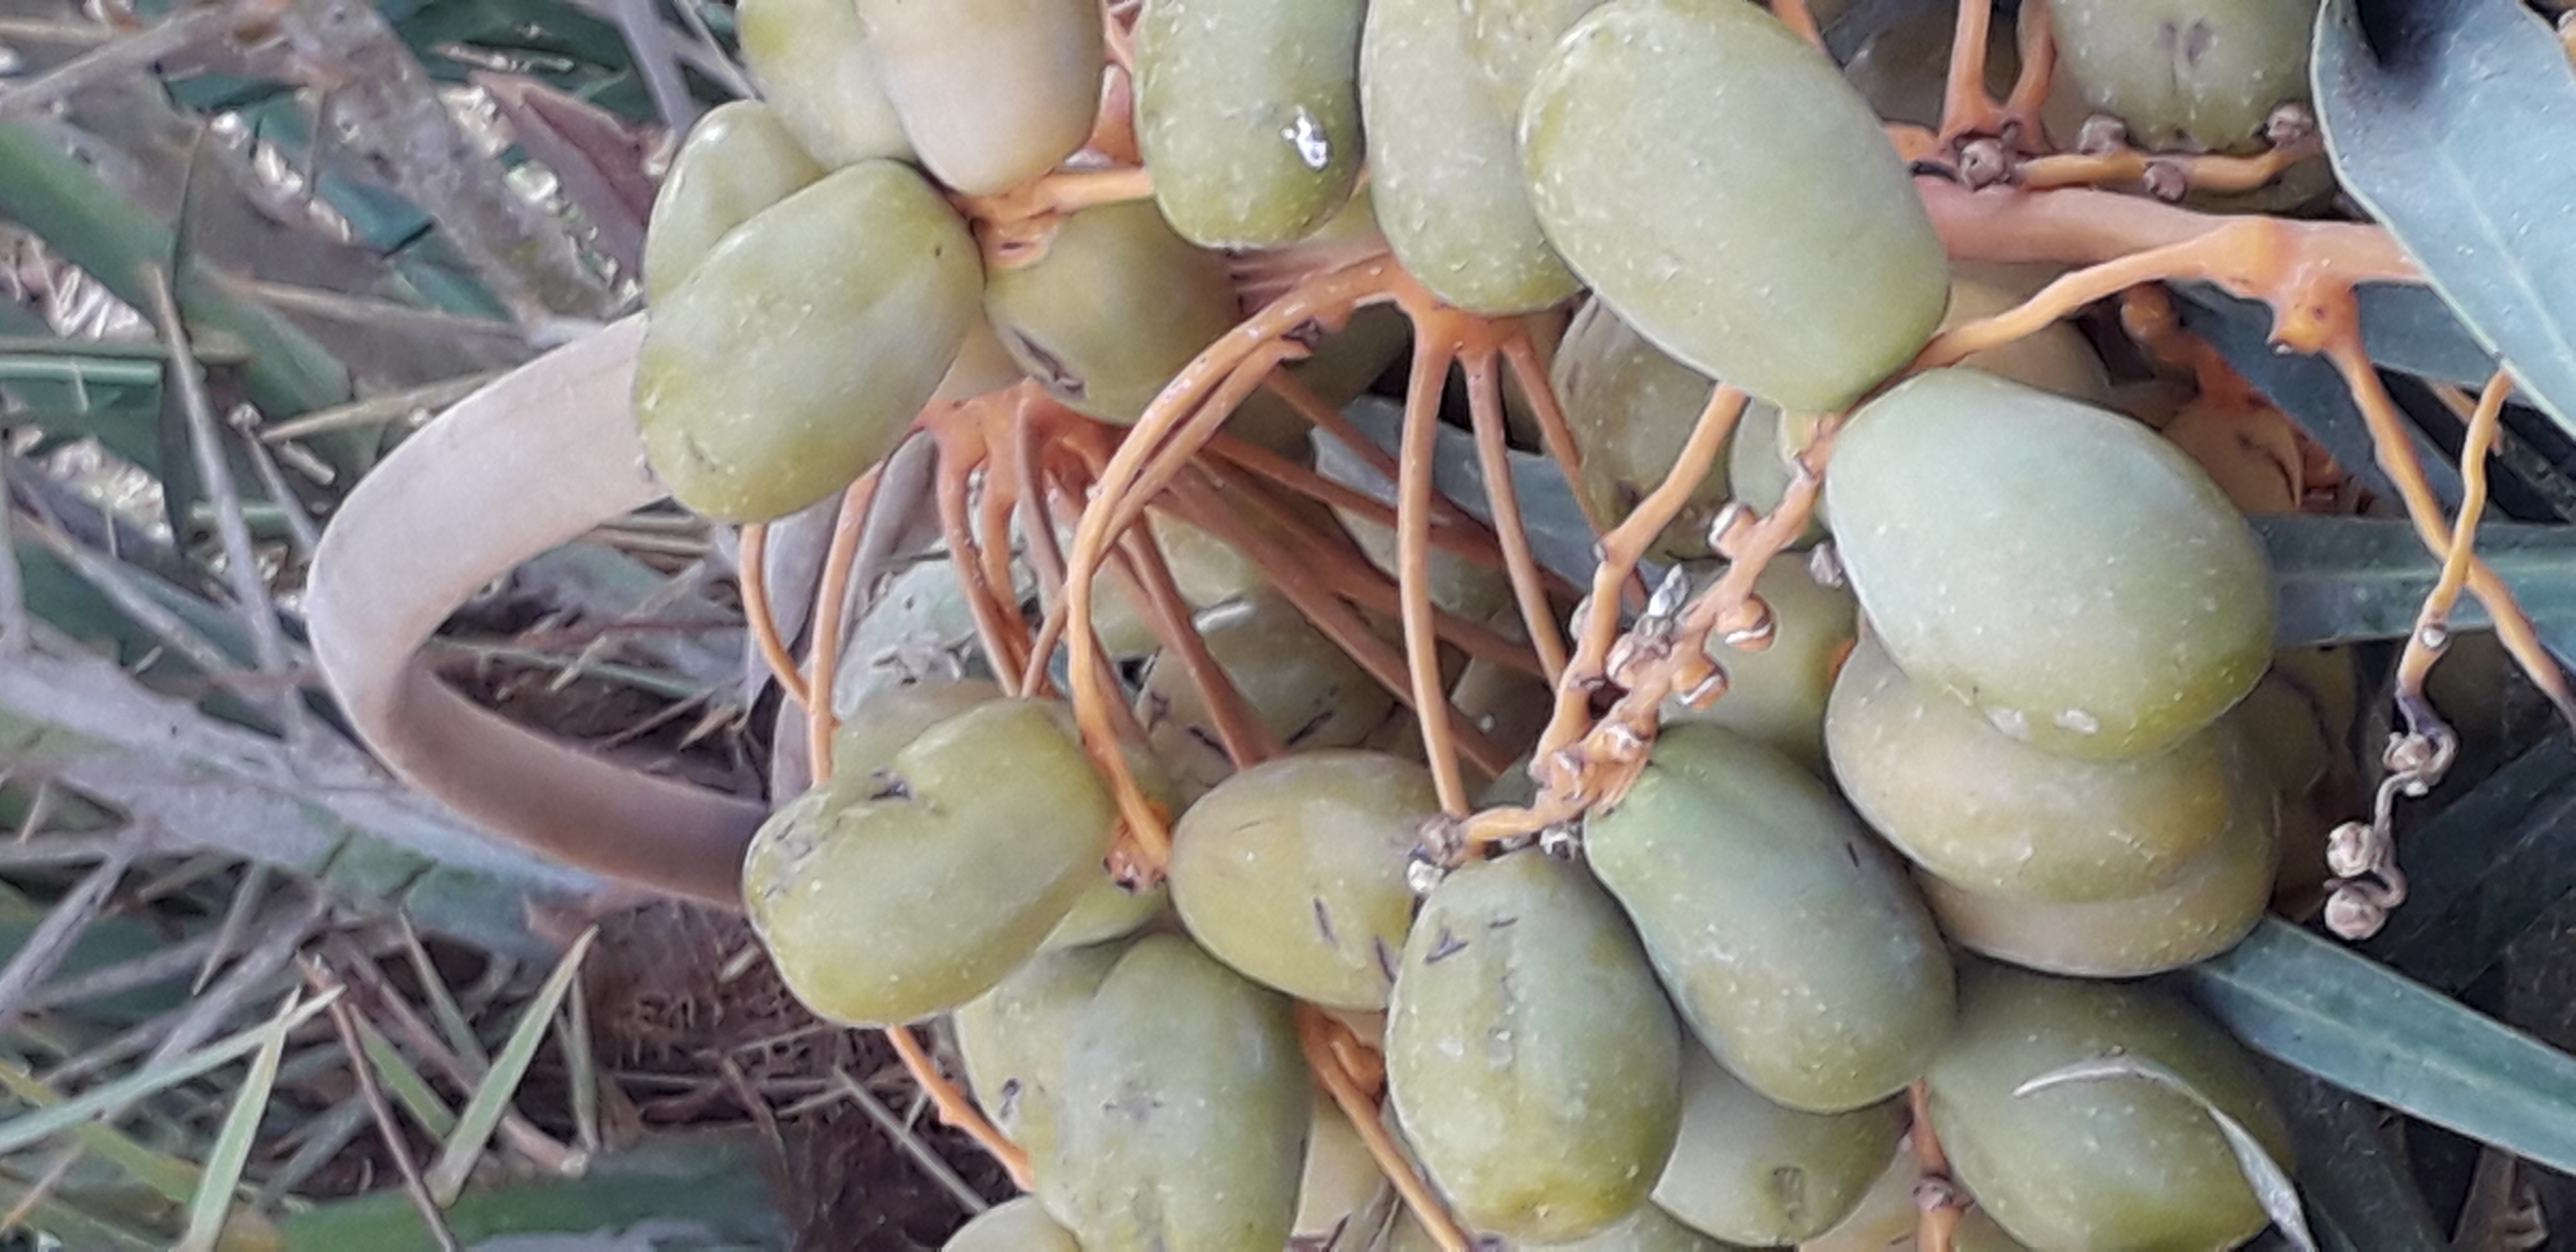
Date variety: Boufagous